R. M. Wanamaker

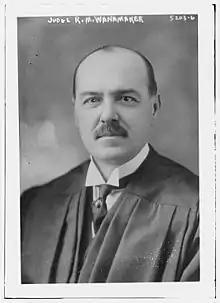
Wanamaker circa 1920

Reuben Melville Wanamaker (August 2, 1866 – June 18, 1924) was a judge in the U.S. state of Ohio. He served on the Ohio Supreme Court from 1913 until he took his life in 1924.